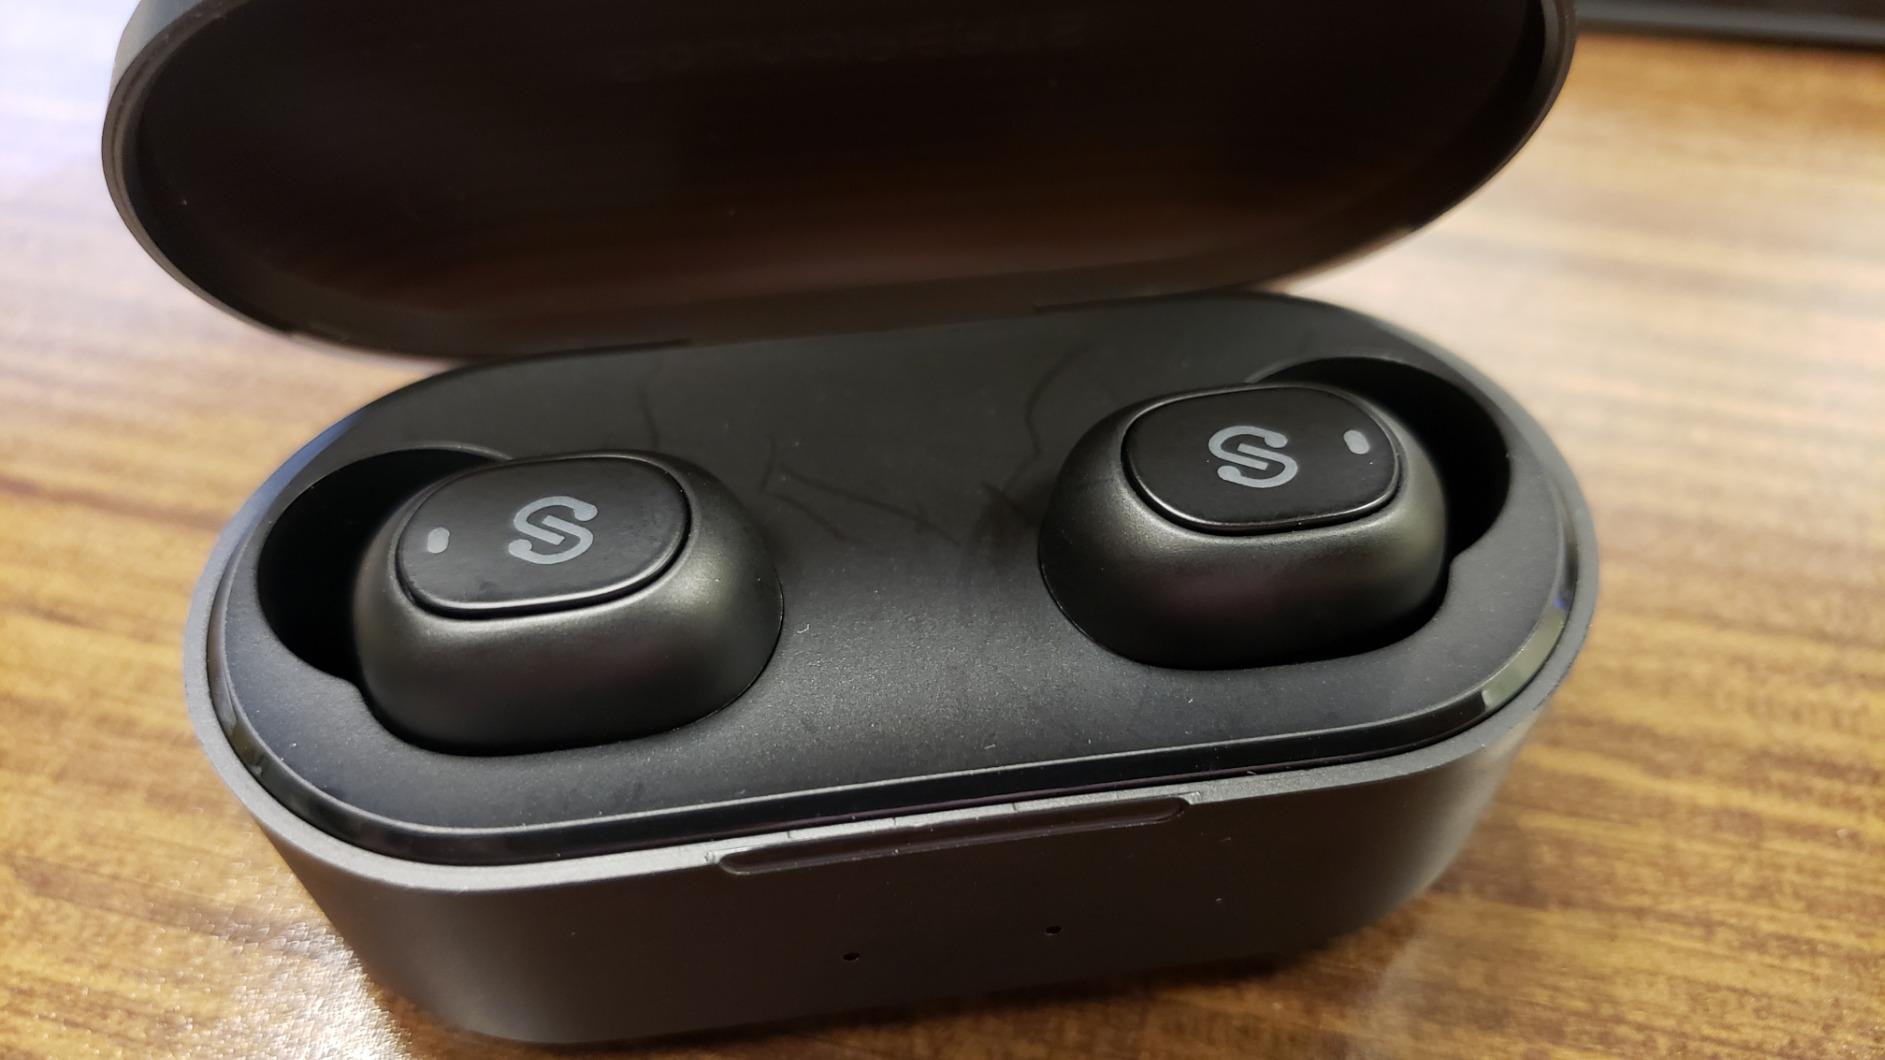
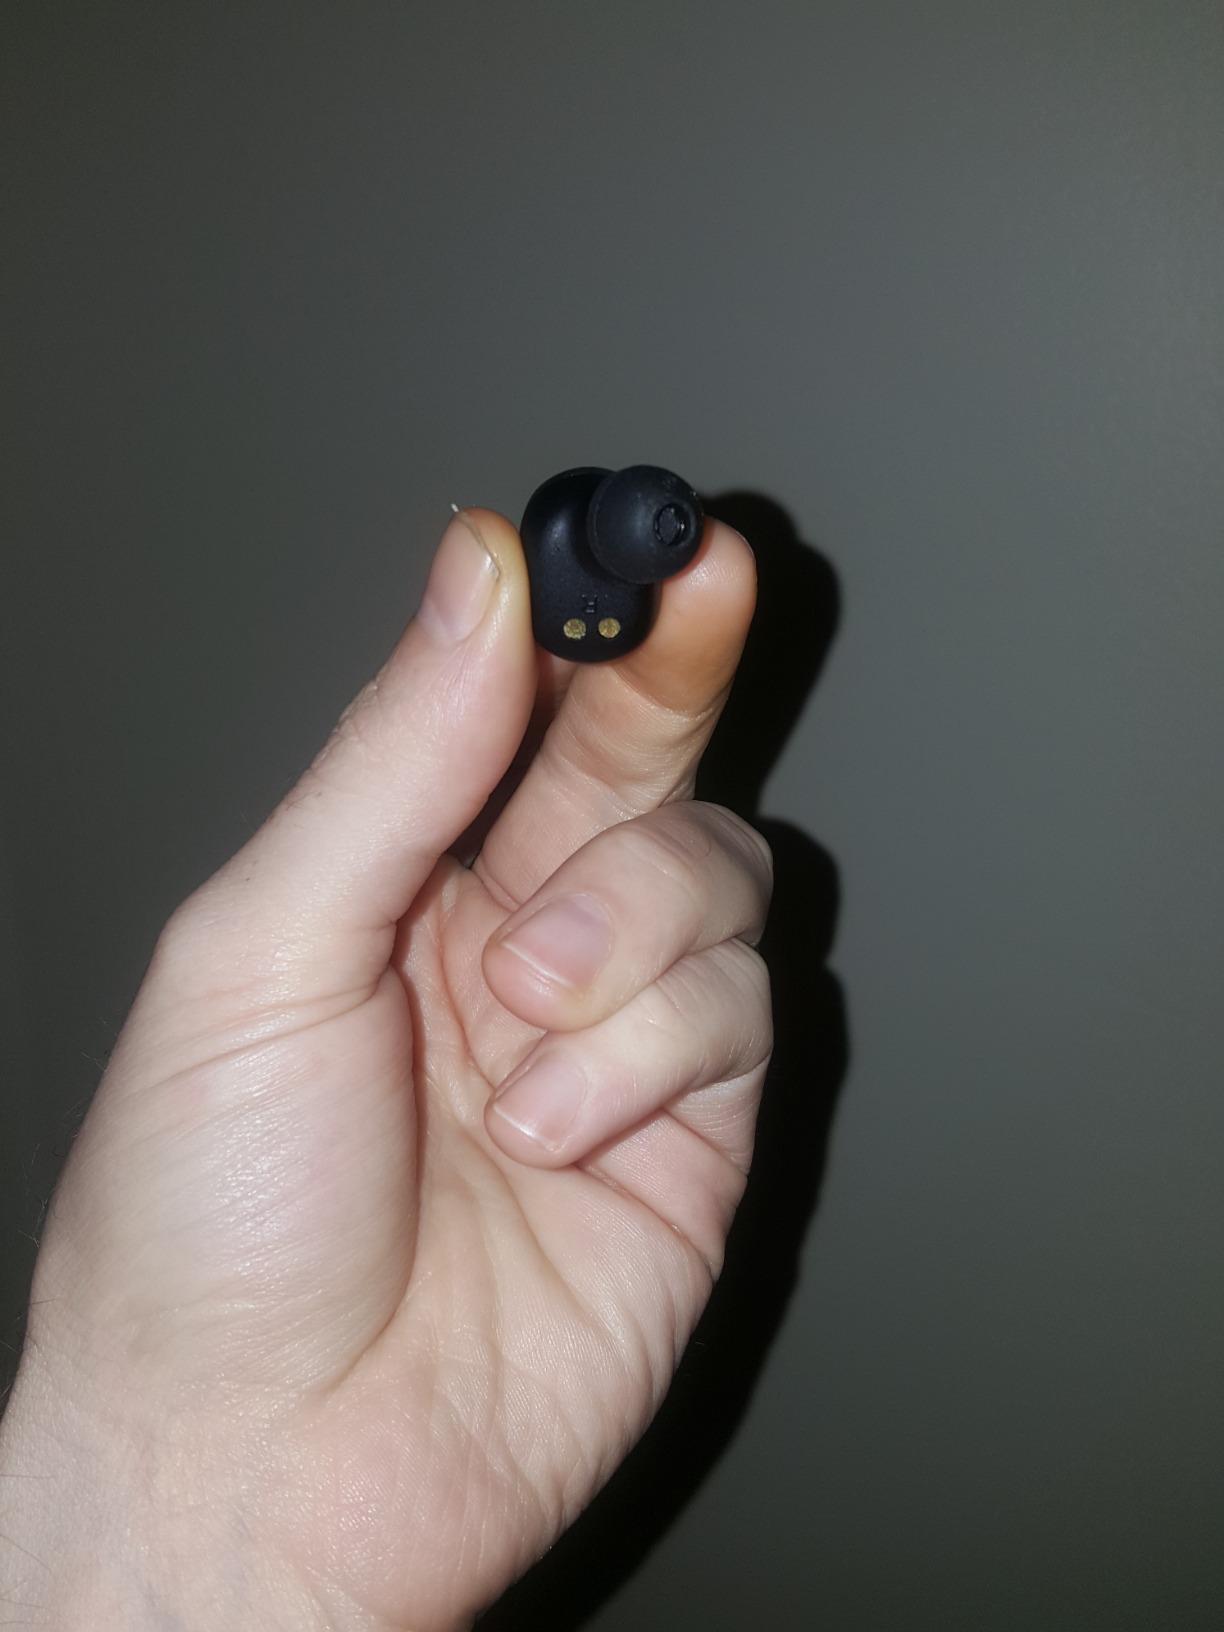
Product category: earbuds
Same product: yes